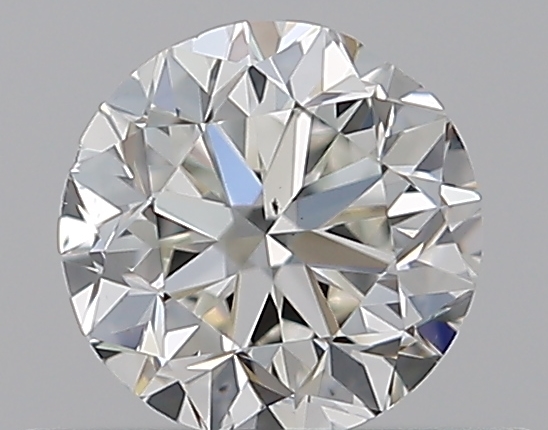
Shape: round
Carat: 0.5
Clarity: VS2
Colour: H
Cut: GD
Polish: EX
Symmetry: GD
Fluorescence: N
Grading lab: GIA
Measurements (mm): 4.81 x 4.86 x 3.21